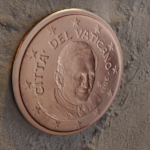
Coin value: 1cent
Country: va
Edition: 2013